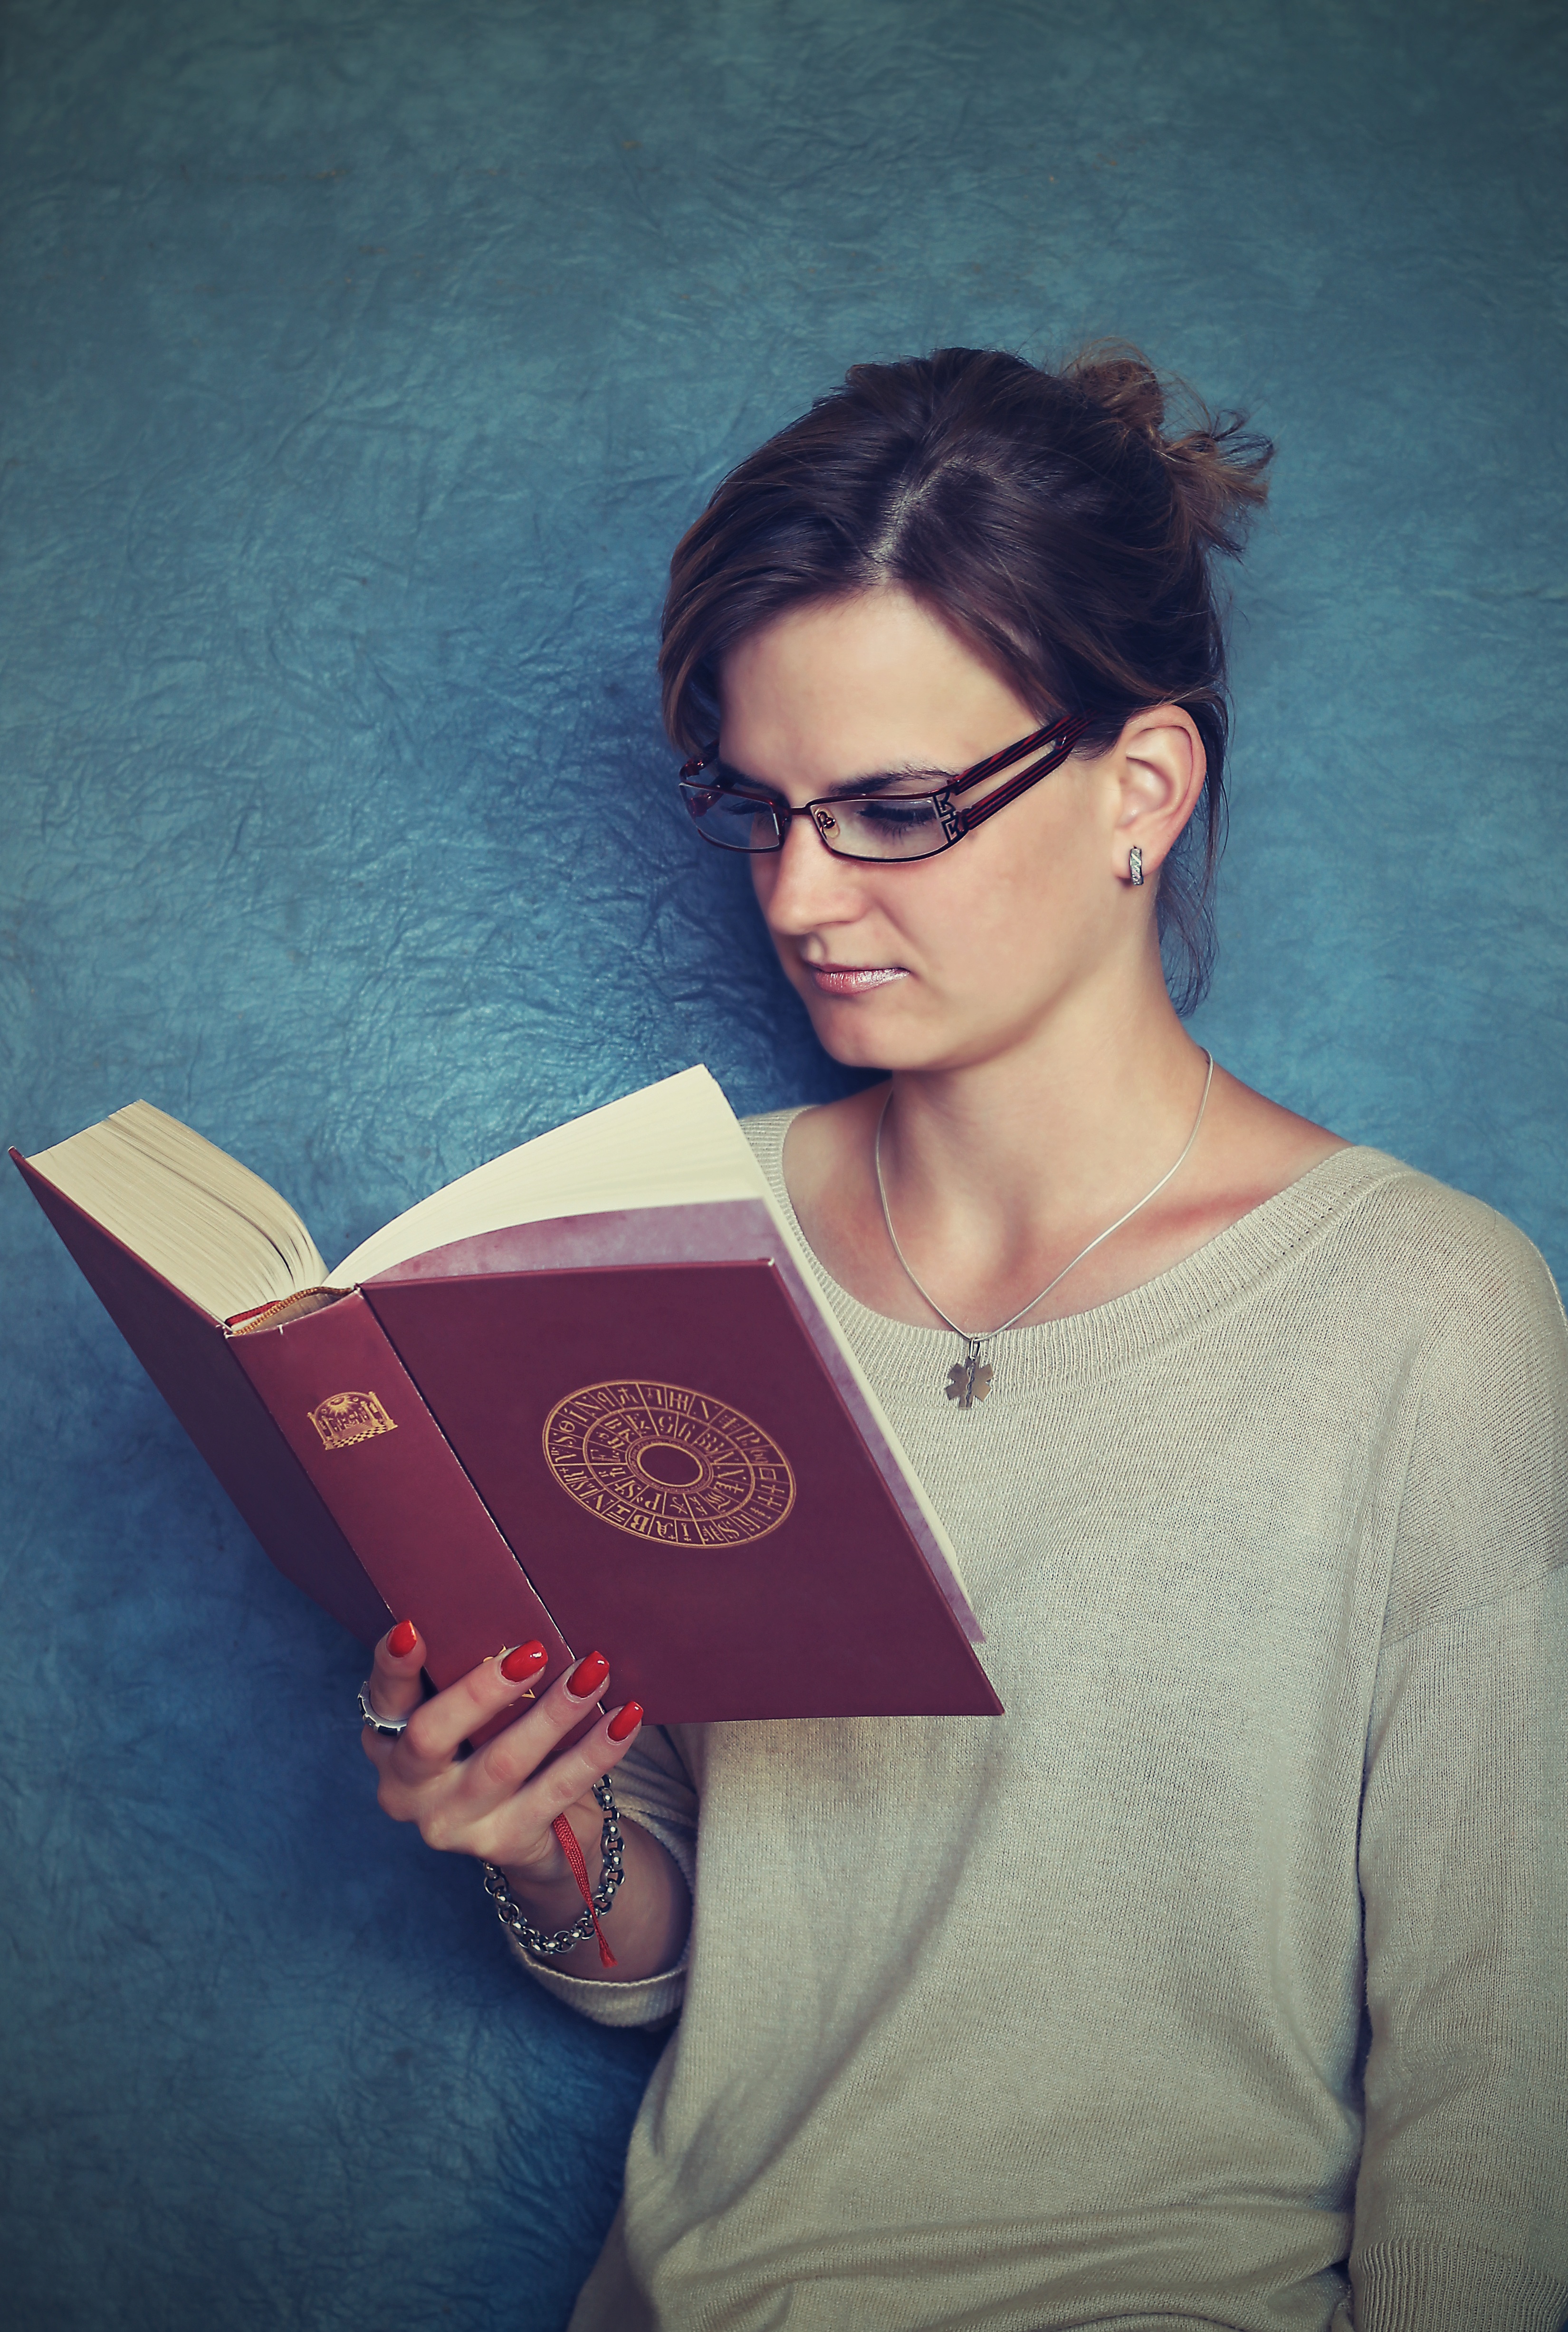
book, person, people, girl, woman, white, photography, reading, portrait, model, young, red, color, blue, lady, arm, smile, teenager, education, pupil, human body, caucasian, study, library, students, happy, cool, books, glasses, university, photograph, skin, eyewear, beauty, beautiful, school, nice, teen, attractive, college, academic, adult, homework, photo shoot, t shirt, portrait photography, the female, tired of the, the study of, vision care